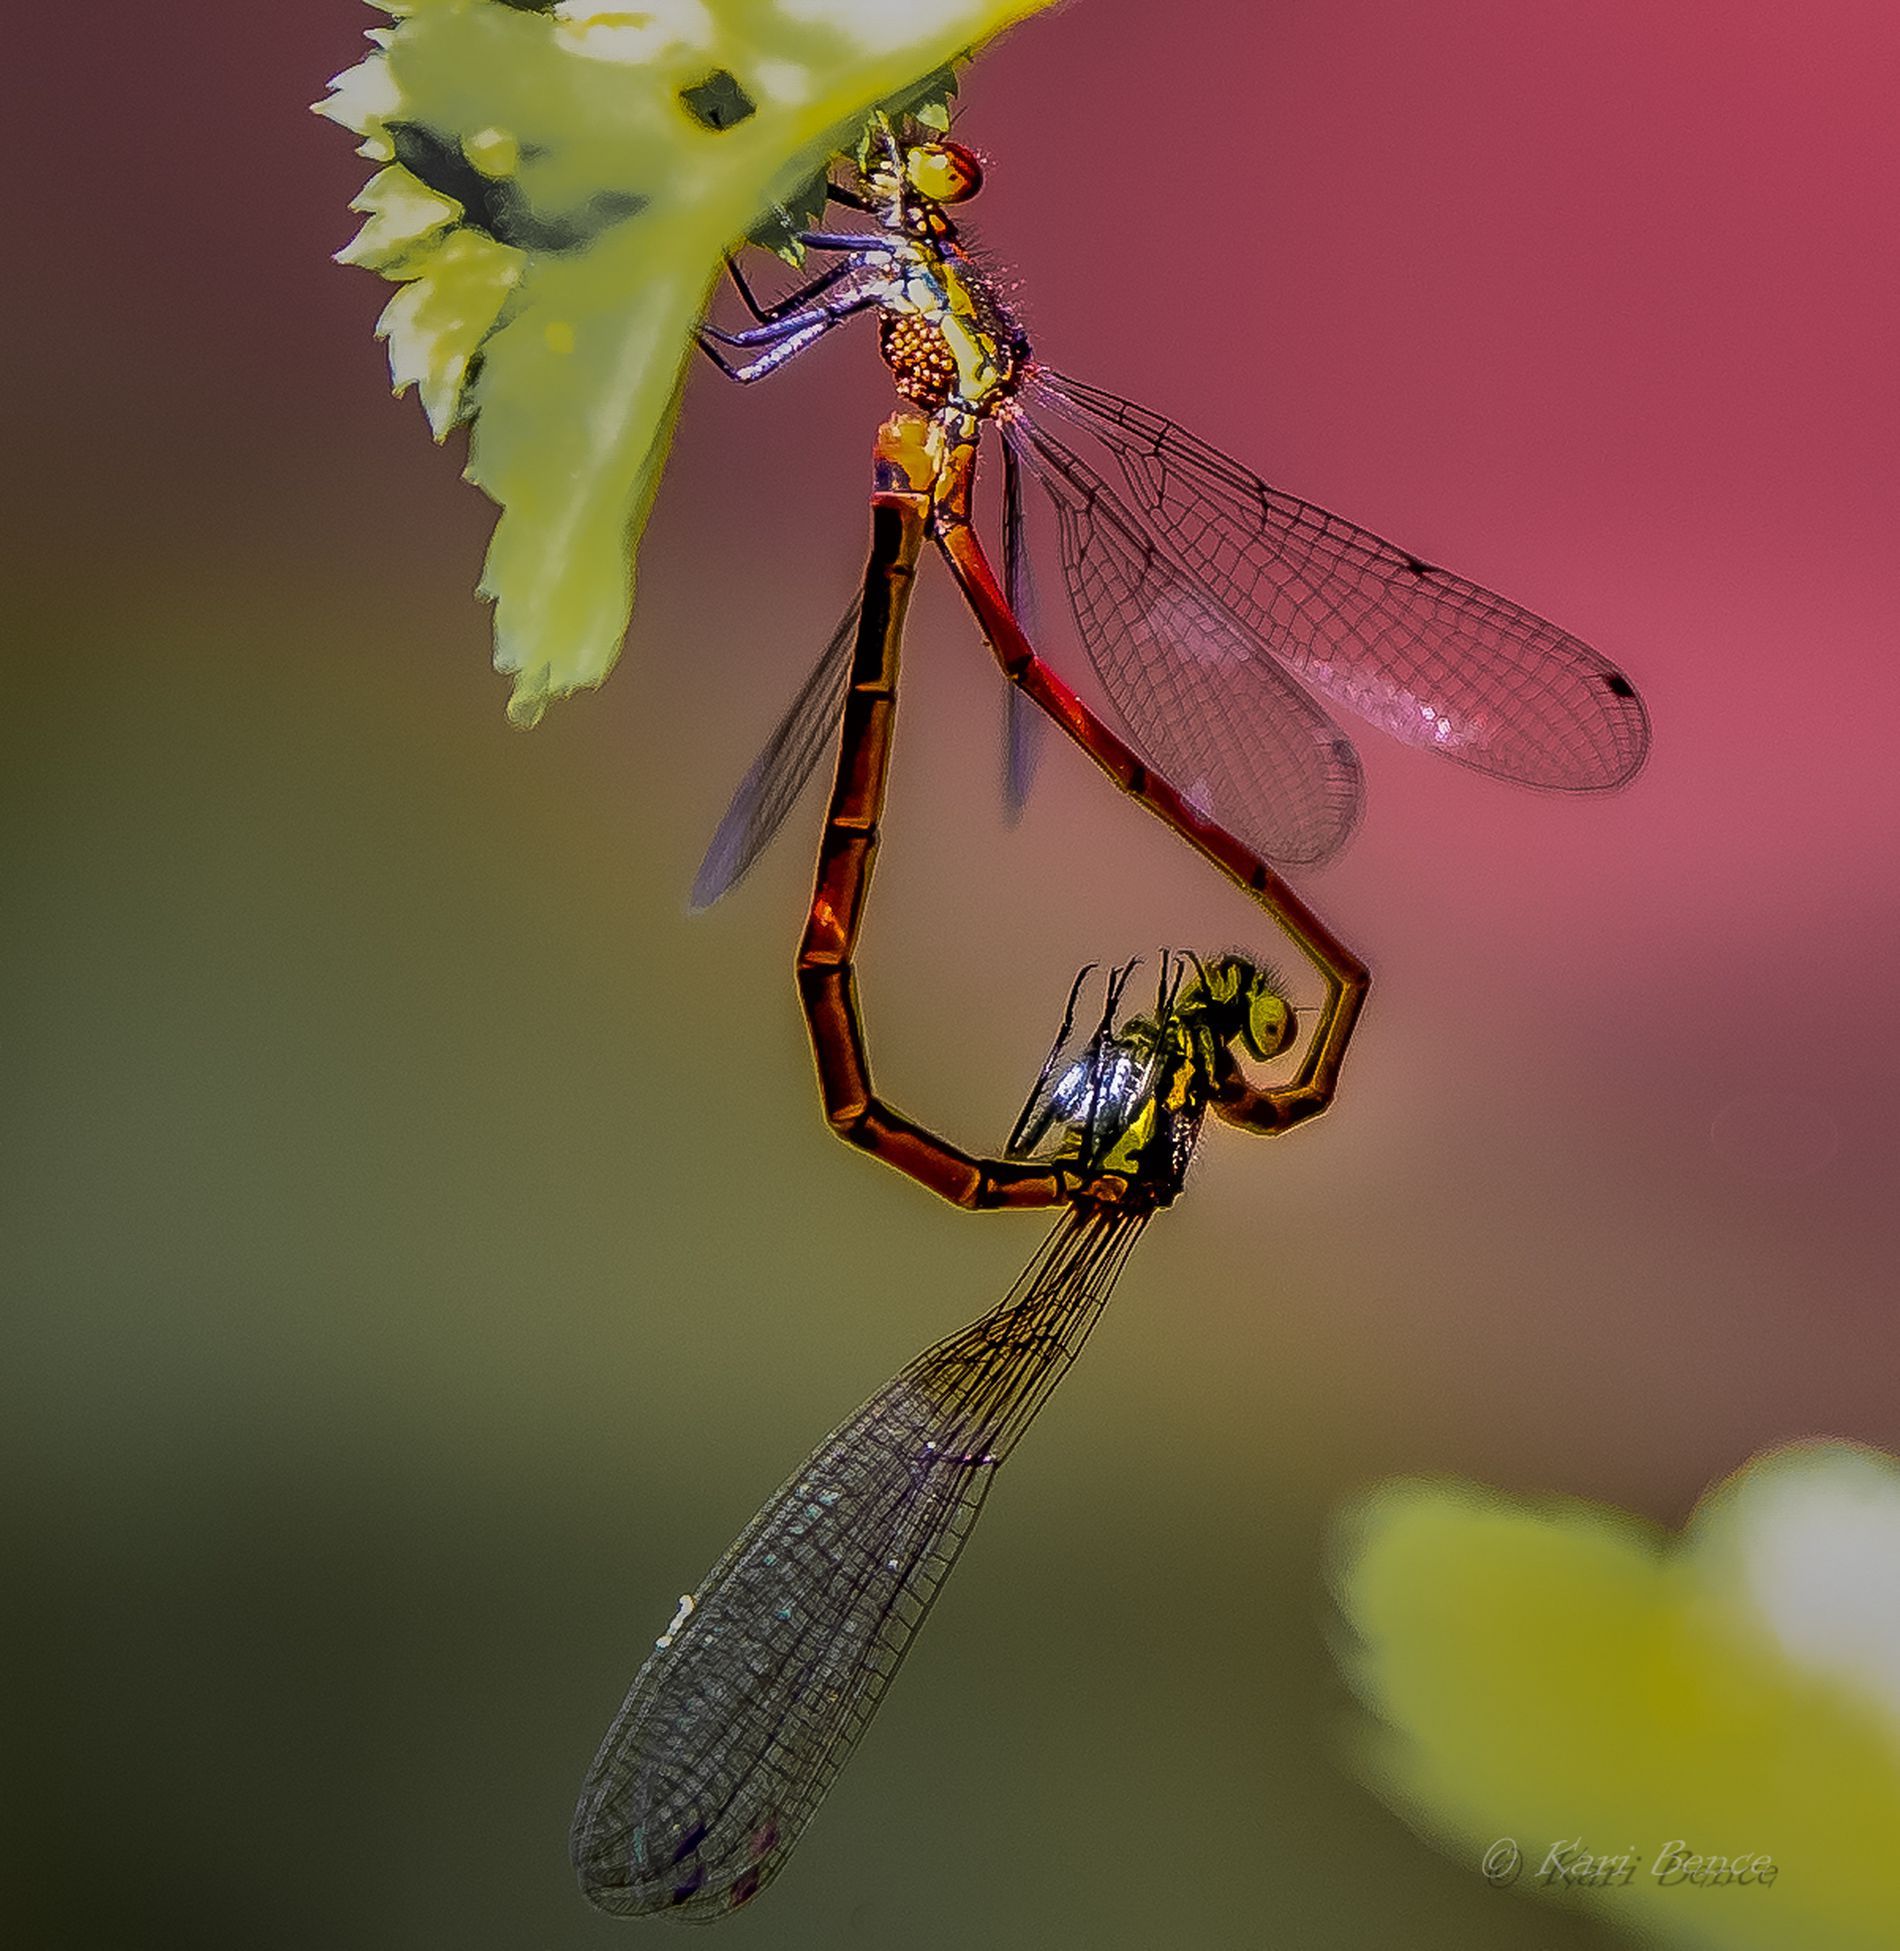
Frowns in the heart of nature
Two orange and black lions entwined in a mating position under a green leaf against a blurry background of pink and green tones.
Two orange and black lions with transparent wings are entwined in a mating pose under a green leaf against a blurry background of pink and green tones. Signed "Hari Boro", the photo was taken from a close side angle to highlight the details. The lighting is soft, the color palette focuses on shades of pink, green, orange and black. The overall atmosphere is calm, reflecting a special natural moment.
Labels: Animal, Dragonfly, Insect, Invertebrate, background, leaf, Dragonflies
Camera: NIKON CORPORATION NIKON D500
Lens: 50.0-100.0 mm f/1.8, 50.0-100.0 mm f/1.8
Aperture: F1.8
Exposure: 1/1000 sec
ISO: 100
Focal length: 100.0 mm